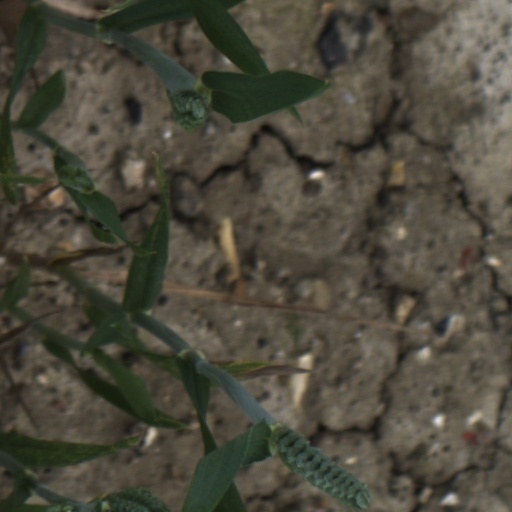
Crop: wheat